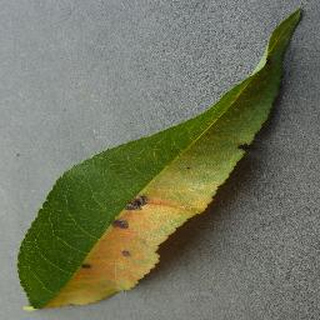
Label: peach_bacterial_spot